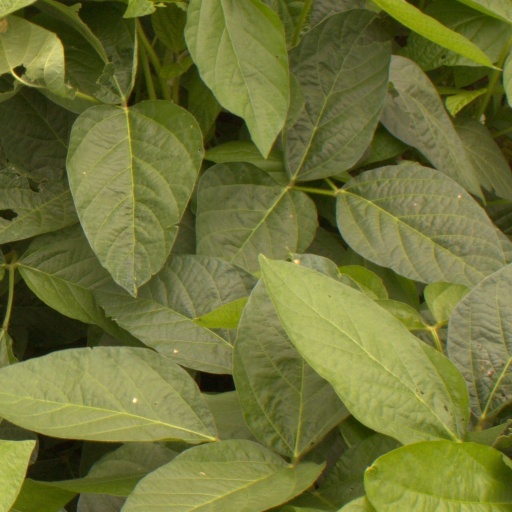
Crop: soybean